Lampriformes

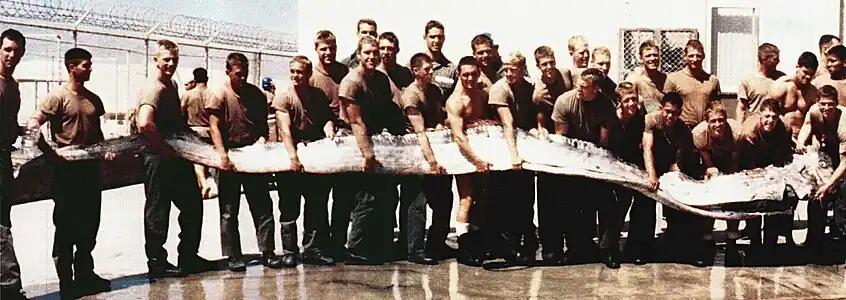
Giant oarfish, "Regalecus glesne" (Regalecidae), caught in 1996 off Coronado, California

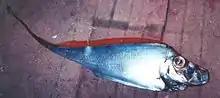
Scalloped ribbonfish, "Zu cristatus" (Trachipteridae)

The order is occasionally divided into the Bathysomi and the Taeniosomi. The former are a paraphyletic assemblage, thus effectively synonymous with the entire order, while the latter can be considered a valid suborder. Including fossil taxa, the classification of the Lampriformes in phylogenetic sequence, with the number of living genera and species, can thus be given as: